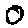
Label: 0